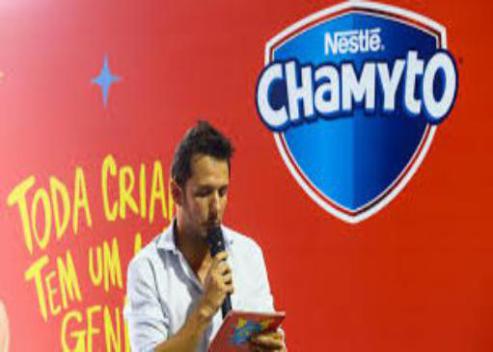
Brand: chamyto
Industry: Food